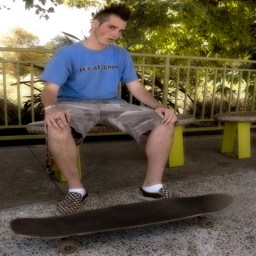
there is a man sitting on a bench with his feet on a skateboard
A boy with a "Mohawk" hairstyle sitting on a bench in front of a skateboard.
A young man sits on a bench with his black skateboard is on the ground in front of him.
a man sits down as a skate board lays in front of him
a person sitting at a bench with a skate board